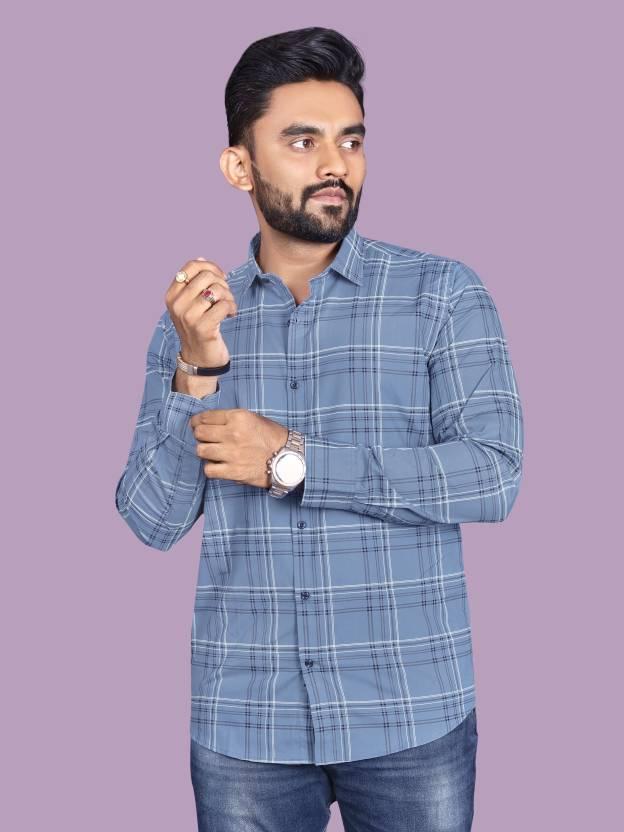
Light Blue Checkered Men Regular Fit Checkered Mandarin Collar Casual Shirt